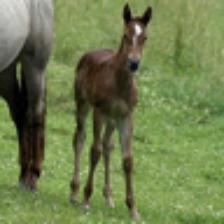
Label: NonHuman